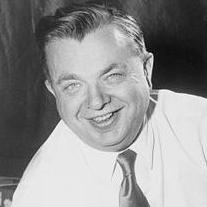
Age: 54